USS Des Moines (CA-134)

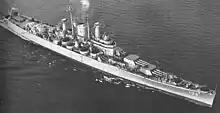
"Des Moines" underway at sea on 15 November 1948

"Des Moines" was launched 27 September 1946 by Bethlehem Steel Company, Fore River Shipyard, Quincy, Massachusetts; sponsored by Mrs. E. T. Meredith, Jr.; and commissioned 16 November 1948. She became the first of her class to mount the semi-automatic Mark 16 8-inch turrets and carry the new Sikorsky HO3S-1 utility helicopters in place of seaplanes. She was named after the capital of the state of Iowa.